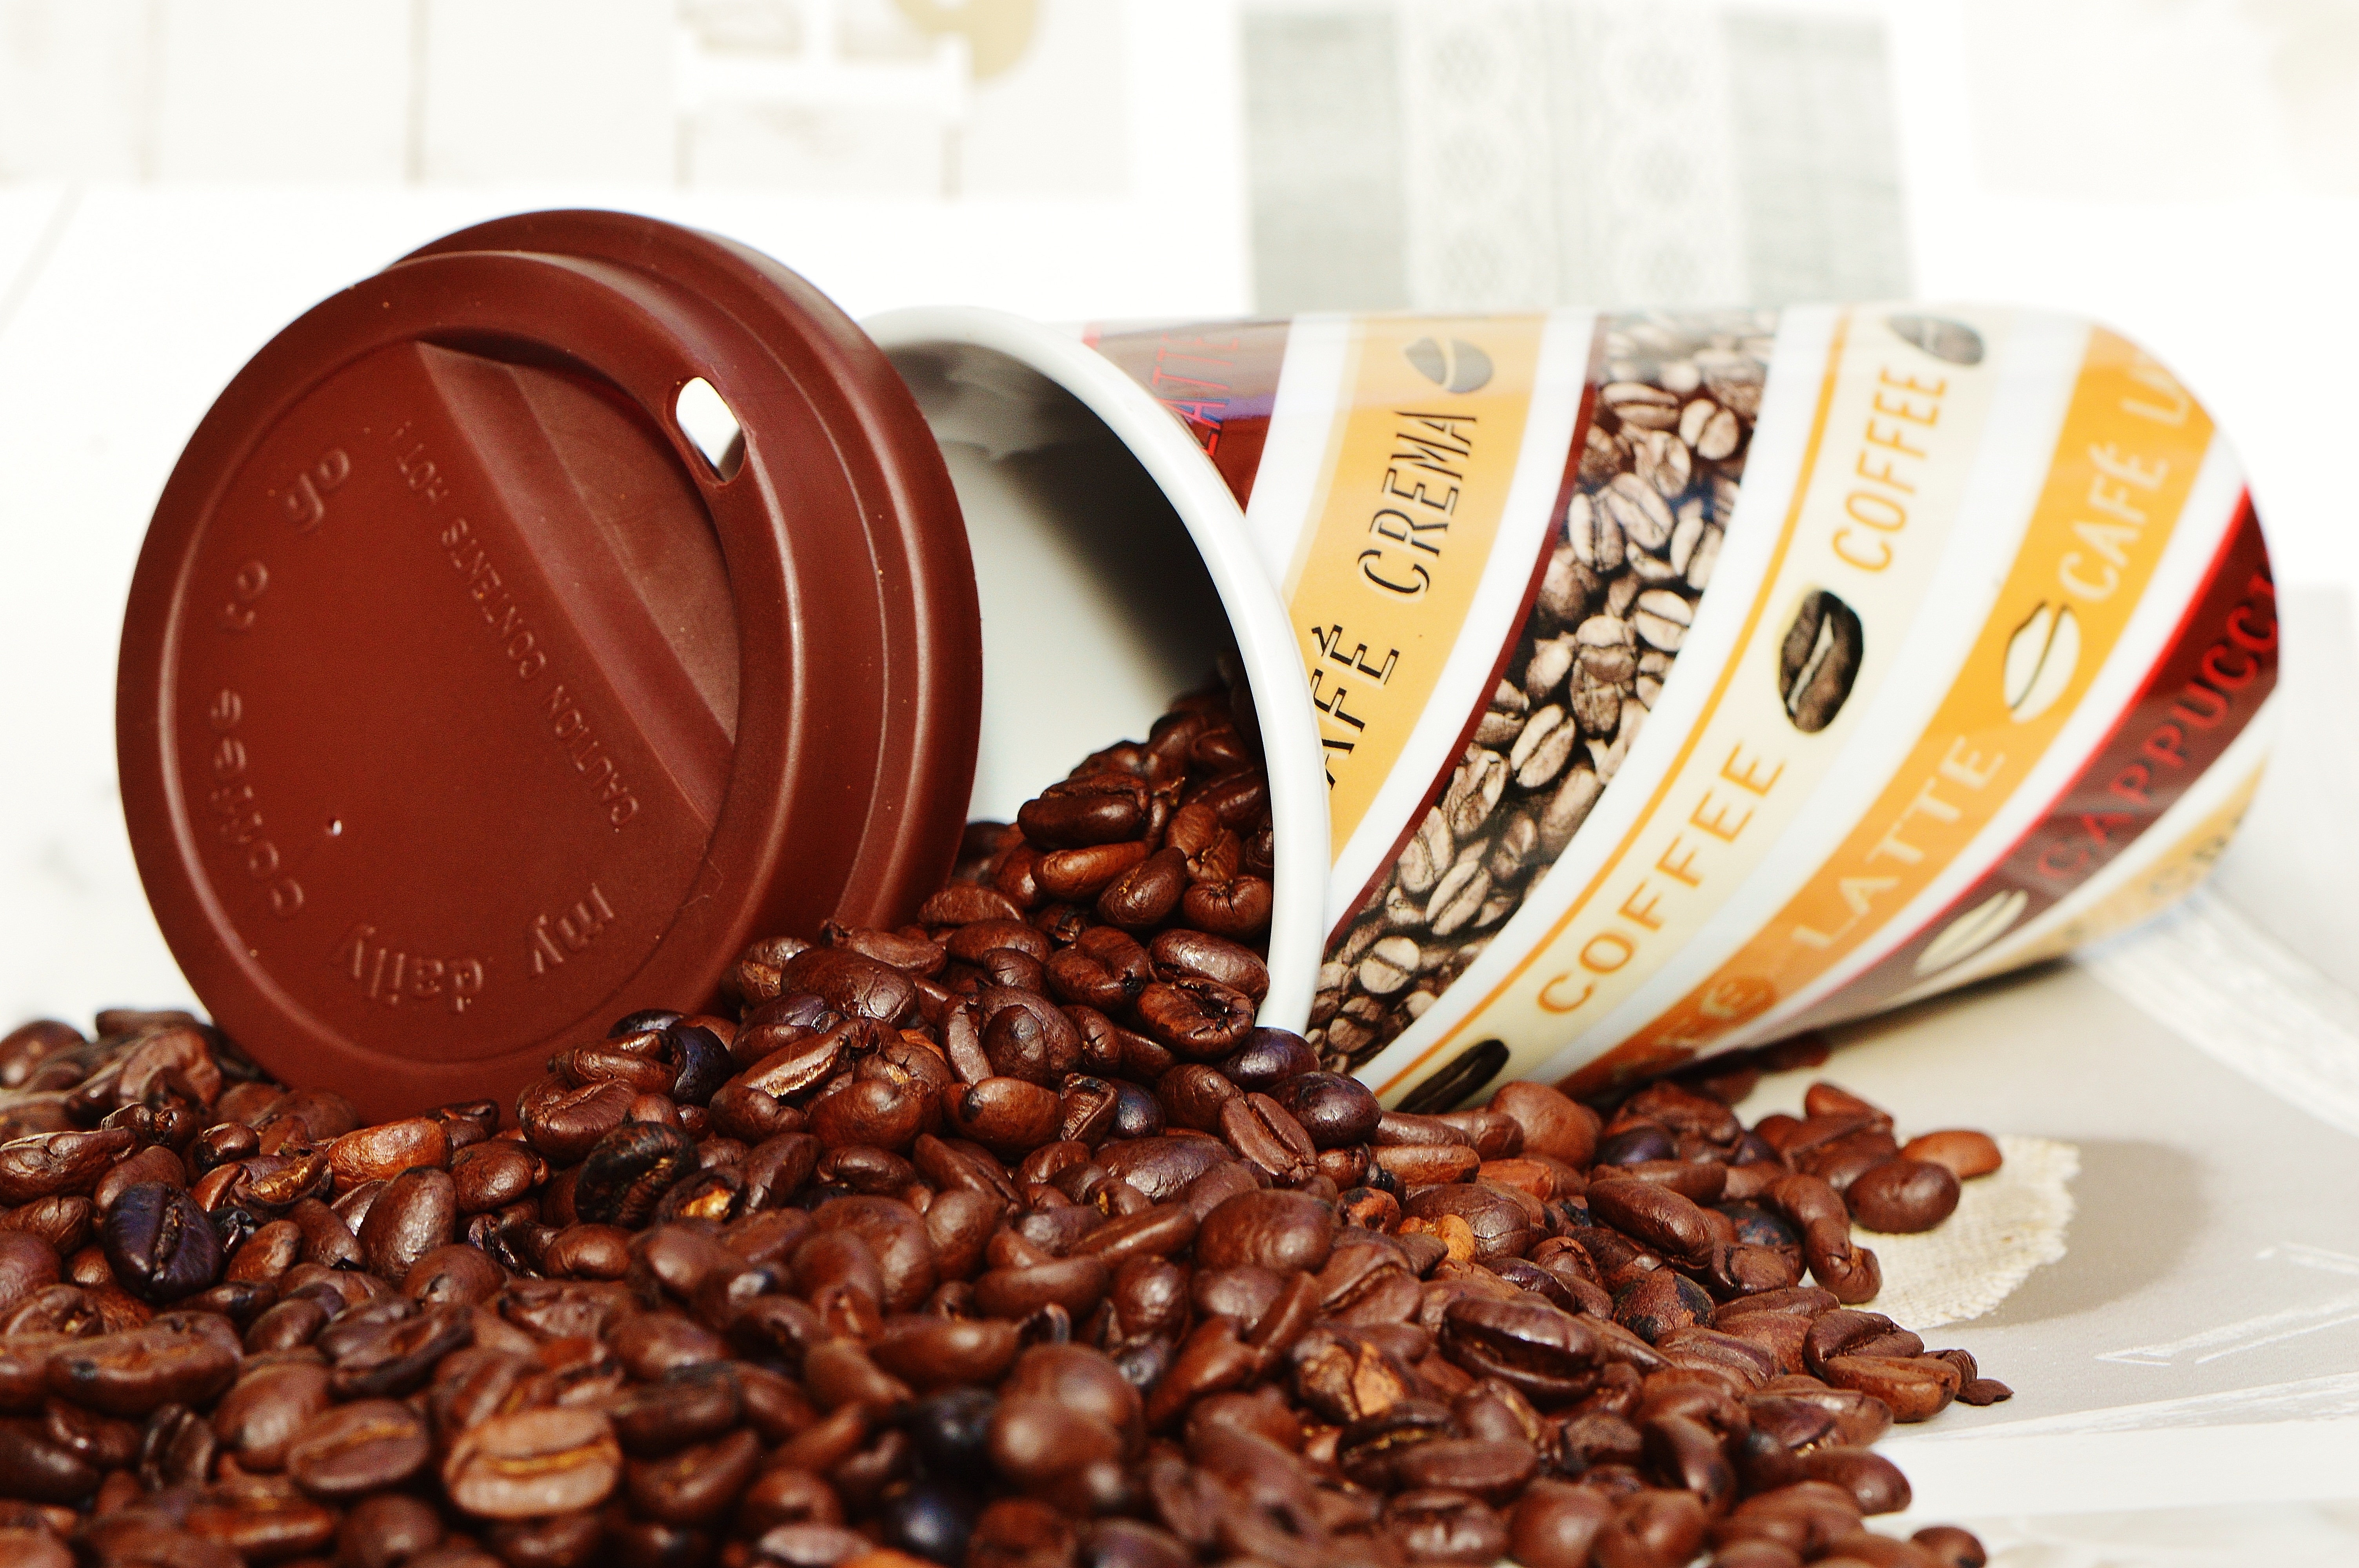
coffee, cup, meal, food, produce, drink, breakfast, chocolate, dessert, still life, coffee mug, caffeine, lorry, break, beans, enjoy, benefit from, flavor, on the go, coffee beans, coffee mugs, coffee to go, take with you, trinkbecher, snack food